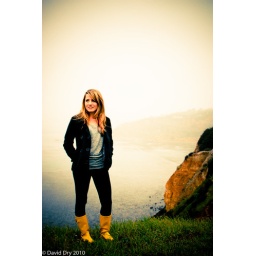
the girl in the yellow boots